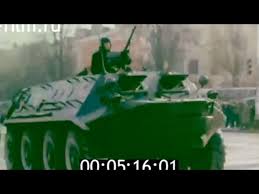
Label: BTR-60